Guidelines for Assessment and Instruction in Statistics Education

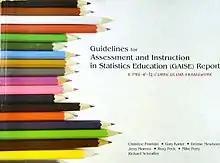

The Guidelines for Assessment and Instruction in Statistics Education (GAISE) are a framework for statistics education in grades Pre-K–12 published by the American Statistical Association (ASA) in 2007. The foundations for this framework are the Principles and Standards for School Mathematics published by the National Council of Teachers of Mathematics (NCTM) in 2000. A second report focused on statistics education at the collegiate level, the GAISE College Report, was published in 2005. Both reports were endorsed by the ASA. Several grants awarded by the National Science Foundation explicitly reference the GAISE documents as influencing or guiding the projects, and several popular introductory statistics textbooks have cited the GAISE documents as informing their approach.